Barbara Gordon

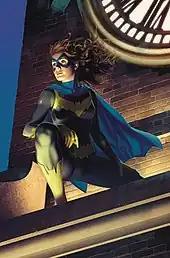
From "Batgirl" (vol. 5) #34 (June 2019). Art by Joshua Middleton.

During the 2004 crossover event "", Black Mask commandeers Oracle's computers and satellites and engages in a fight to the death with Batman. To prevent Batman from killing his adversary, Oracle initiates the Clock Tower's self-destruct sequence, provoking Batman to rescue her rather than continue the battle. This destroys Gordon's home and headquarters in the clock tower. Subsequently, Oracle decides to move on and leaves Gotham City altogether. She cuts her ties with Batman, and after a temporary world trip with her team, relocates to Metropolis. In the events comprising Gail Simone's "Birds of Prey: Between Dark and Dawn" (2005), and "Birds of Prey: The Battle Within" (2005), Oracle is possessed by arch-villain Brainiac, an artificial intelligence entity, in order to become a biological being. Although Oracle overpowers Brainiac and expels him from her body, the advanced virus delivered by him remains despite his absence. The virus steadily causes cybernetic attachments to sprout all over her body. Oracle develops supernatural abilities that allow her to psychically interact with computer information systems. Although she loses these abilities after the virus is rendered dormant following an operation by Doctor Mid-Nite, she discovers she can move her toes. However, this proves to be short-lived; Gordon remains paralyzed.